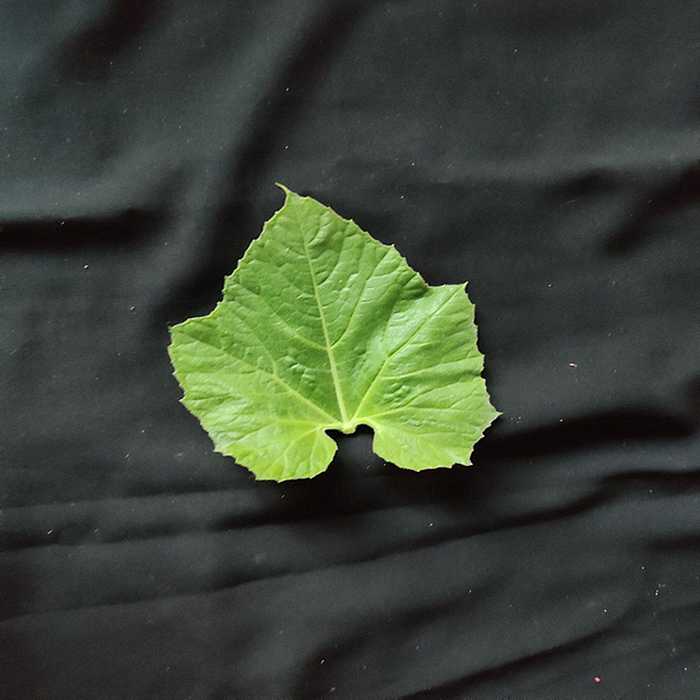
Plant: Bottle gourd
Label: Fresh leaf